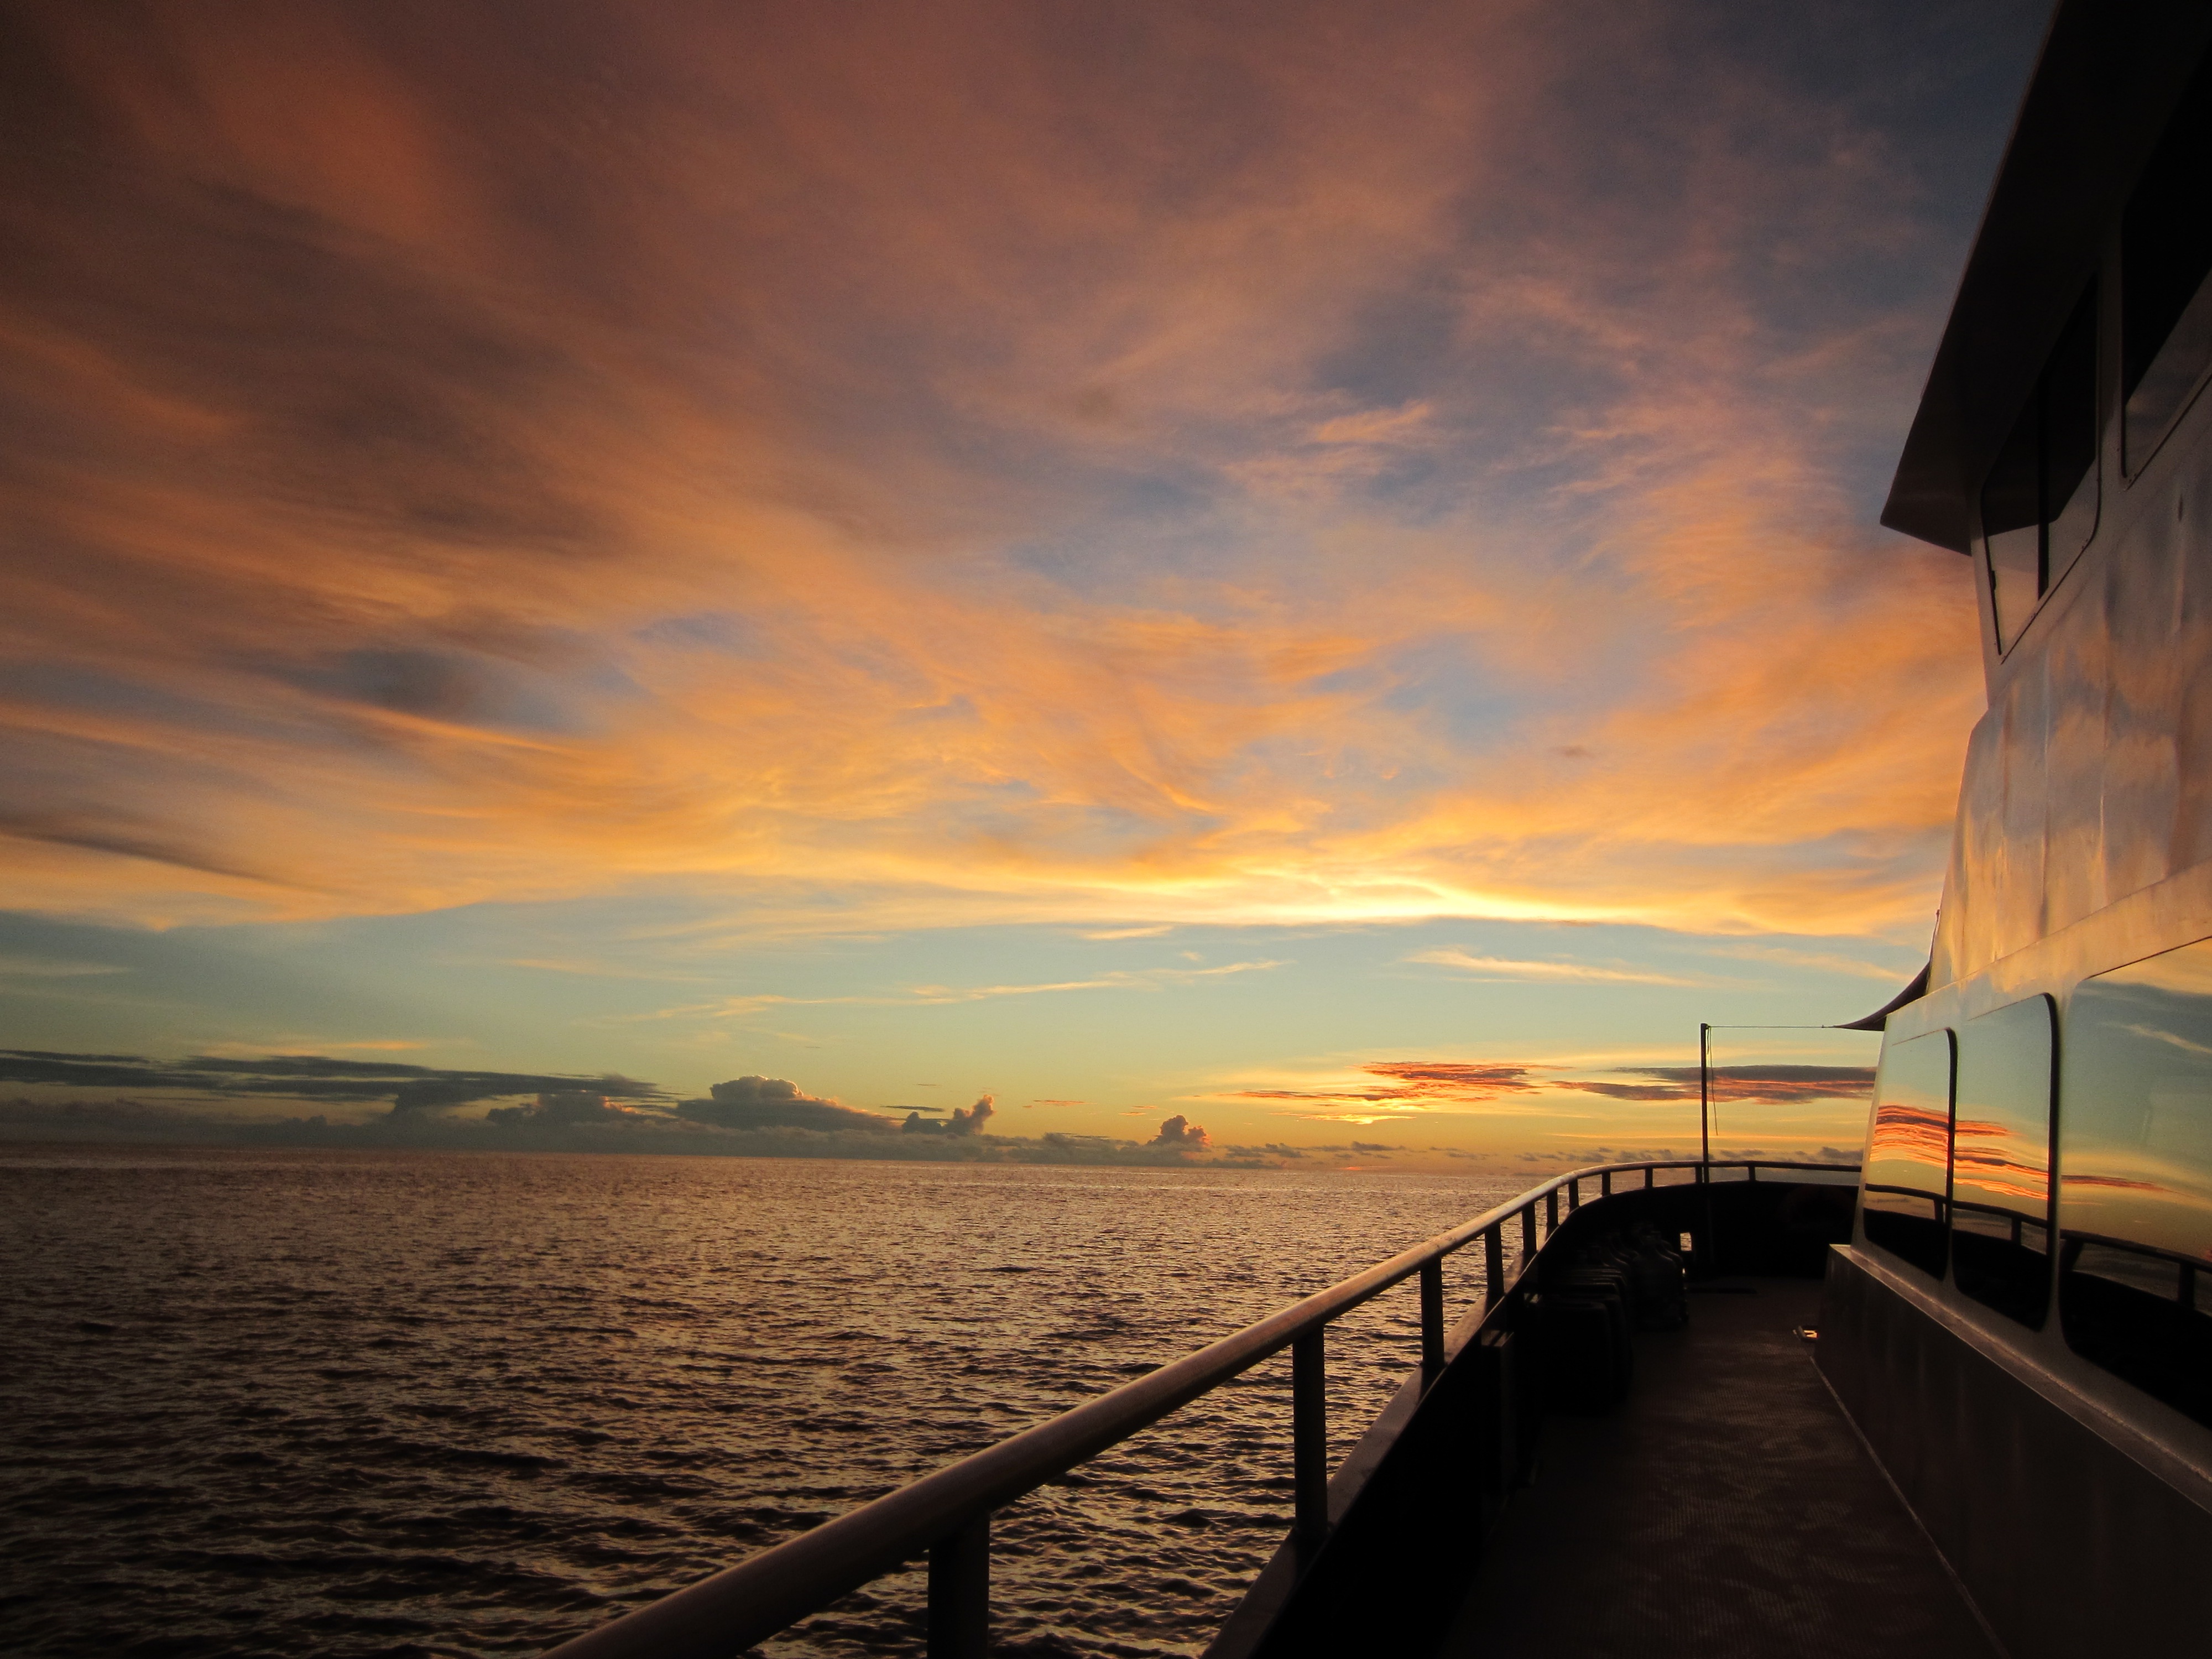
beach, sea, coast, water, nature, ocean, horizon, cloud, sky, sun, sunrise, sunset, boat, sunlight, morning, shore, wave, dawn, ship, vacation, travel, dusk, transportation, evening, reflection, vessel, sailing, holiday, bay, romantic, outdoors, afterglow, sunset landscape